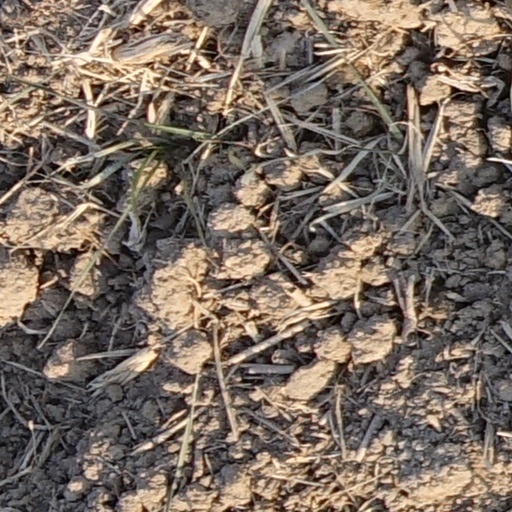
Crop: wheat